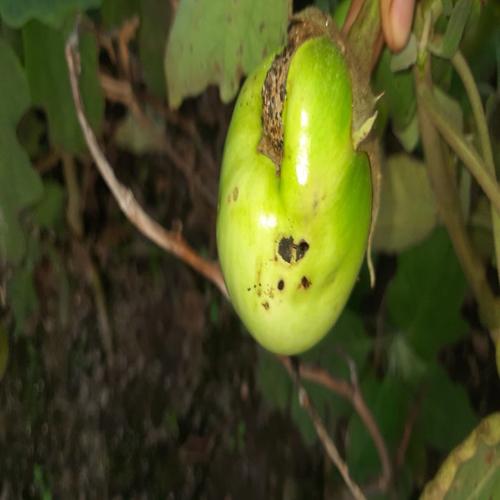
Label: Shoot and Fruit Borer